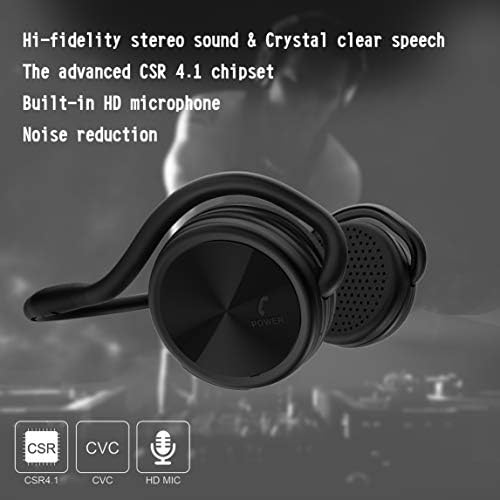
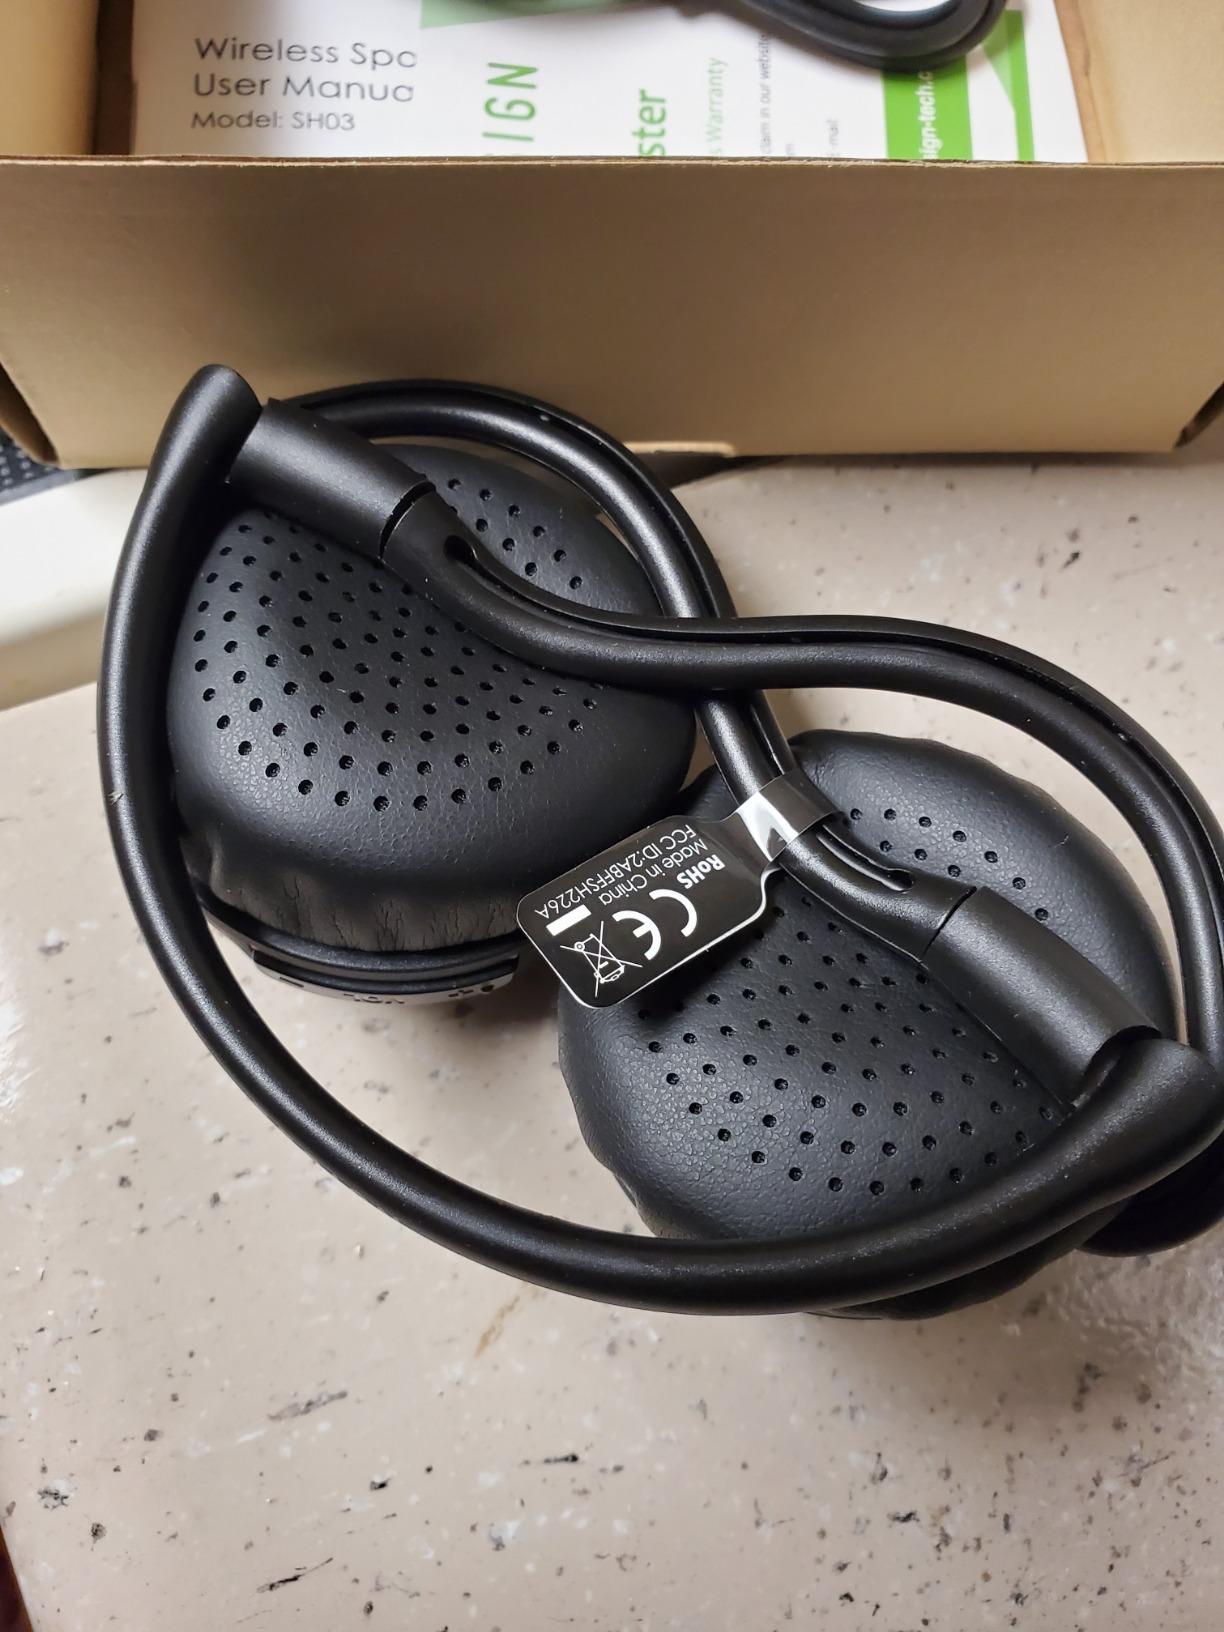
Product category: headphones
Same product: yes